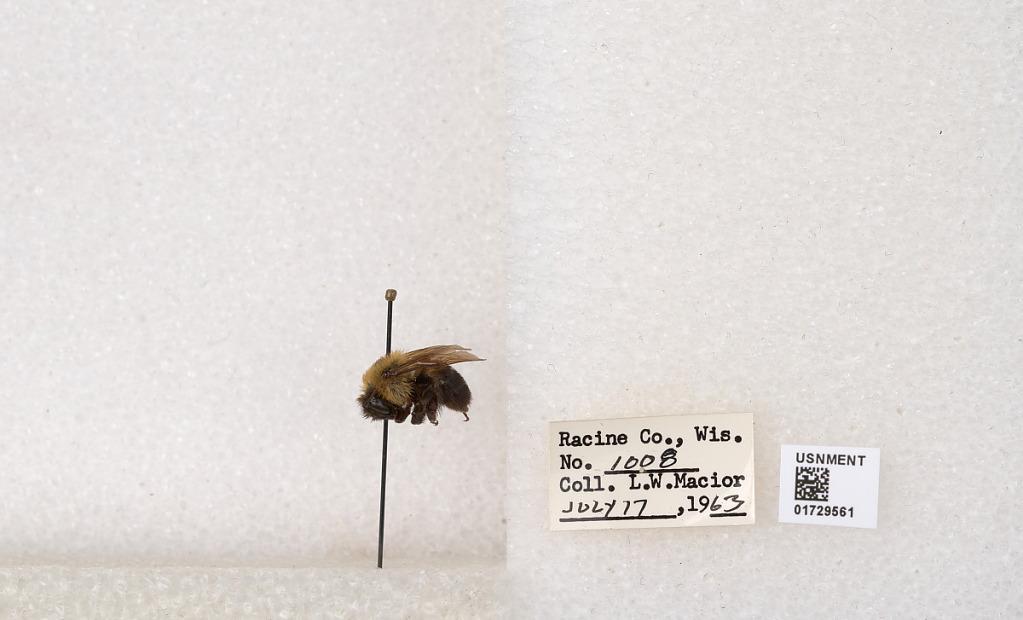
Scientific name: Bombus (Separatobombus) griseocollis (De Geer)
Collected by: L. Macior
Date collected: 1963-7-17
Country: United States
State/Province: Wisconsin
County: Racine
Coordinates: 42.7299, -87.8123